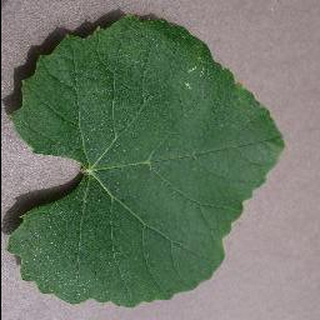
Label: healthy_grape